List of countries by papaya production

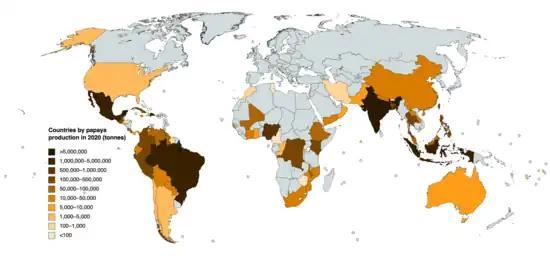
Countries by papaya production in 2020

This is a list of countries by papaya production from 2017 to 2022, based on data from the Food and Agriculture Organization Corporate Statistical Database. The estimated total world production for papayas in 2022 was 13,822,328 metric tonnes, down by 1.9% from 14,086,181 tonnes in 2021. India was by far the largest producer, accounting for over 38% of global production. Dependent territories are shown in italics.